Nipple

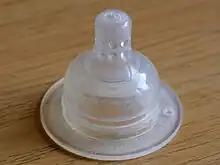
Silicone teat or nipple, used for bottle feeding

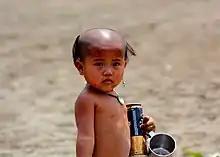
Prior to puberty, the nipples on girls are very similar to boys.

The physiological purpose of nipples is to deliver milk, produced in the female mammary glands during lactation, to an infant. During breastfeeding, nipple stimulation by an infant will stimulate the release of oxytocin from the hypothalamus. Oxytocin is a hormone that increases during pregnancy and acts on the breast to help produce the milk-ejection reflex. Oxytocin release from the nipple stimulation of the infant causes the uterus to contract even after childbirth. The strong uterine contractions that are caused by the stimulation of the mother's nipples help the uterus contract to clamp down the uterine arteries. These contractions are necessary to prevent post-partum haemorrhage.